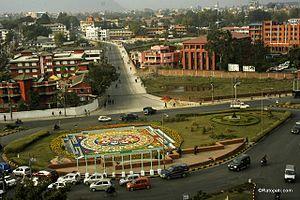
Le Maitighar Mandala est un rond-point important de la ville de Katmandou au Népal. Intersection de quatre voies de circulation très fréquentées il est rehaussé en son centre par un mandala, au sol, de grande dimension.